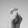
ASL letter: X